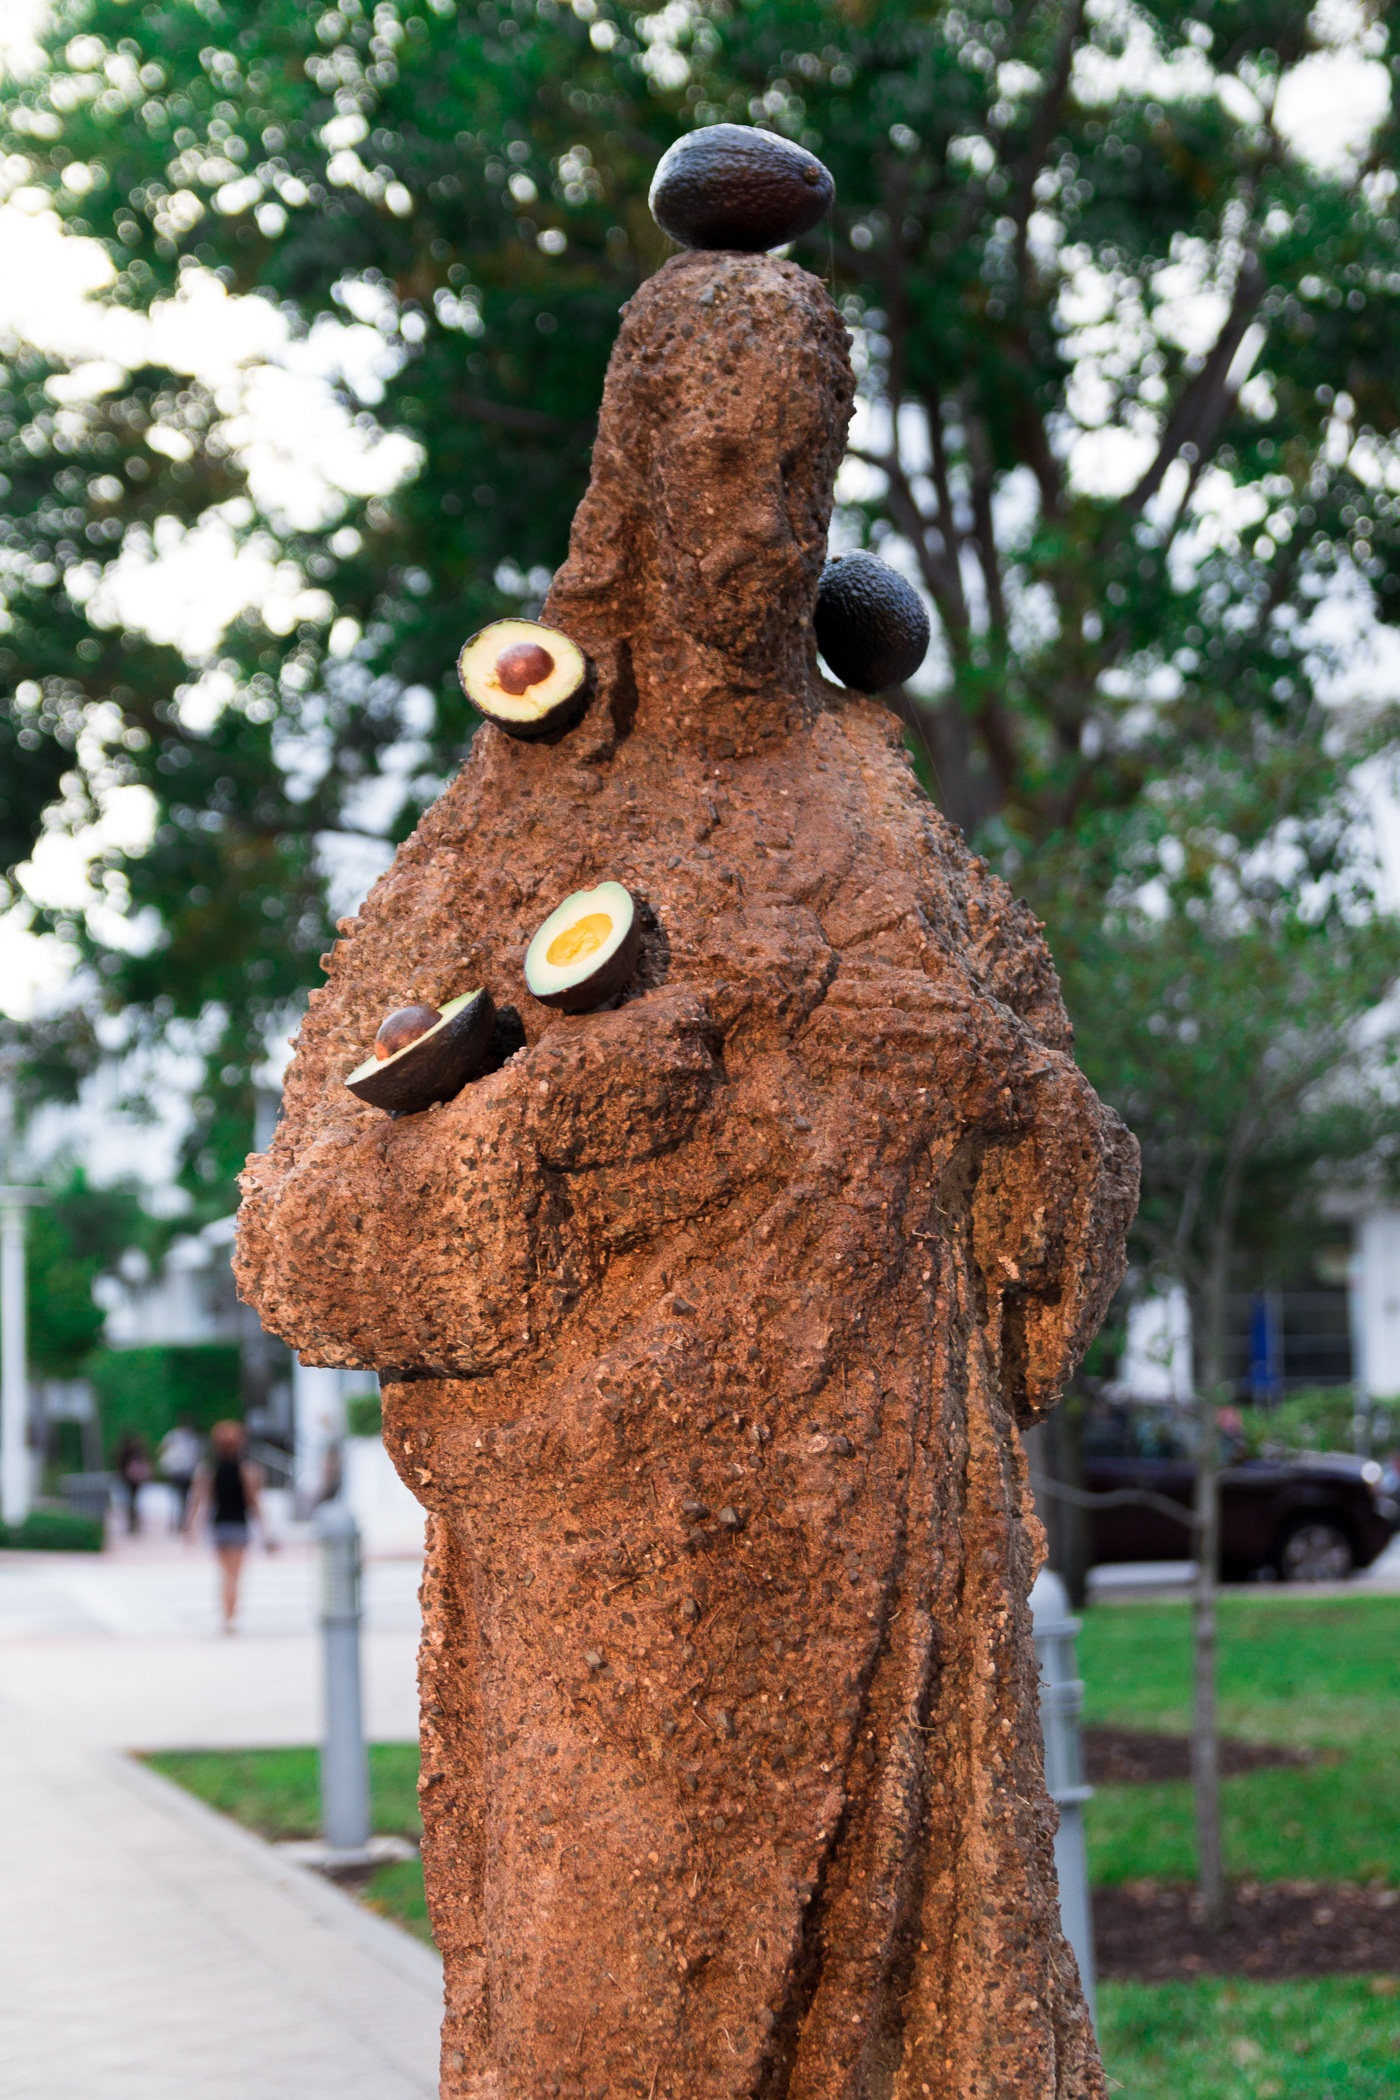
tree, plant, wood, flower, monument, statue, avocado, sculpture, art, temple, carving, woody plant, chainsaw carving